Drago Pašalić

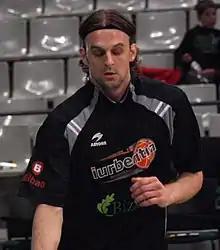
Pašalić with Bilbao Basket, in 2009.

Drago Pašalić (born June 23, 1984) is a Croatian former professional basketball player. He is the current technical director of Donar. Standing at , he played both power forward and center positions. In the beginning of his career he played for the Croatian national team. He is a one-time Croatian League and two-time Dutch League champion.